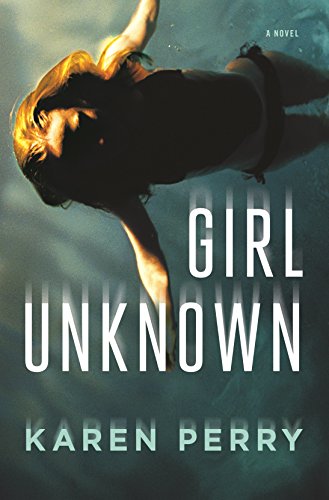
Girl Unknown: A Novel
Category: Buy a Kindle
Review "An intense psychological thriller that explores emotional danger with relentless, surgical accuracy." --Tana French, New York Times bestselling author of The Trespasser and Into the Woods "Full of intrigue and incident--keeps us guessing until the very last tragic page." --Liz Nugent, bestselling author of Unraveling Oliver and of Lying in Wait "Compulsively readable, with surprises until the very last page. . . . A chilling tale about a family under threat from one of its own." --Jessica Treadway, author of Lacy Eye and How Will I Know You? "[ Girl Unknown ] is must-read literary suspense, with dueling character perspectives and sly twists forming a gut-wrenching exploration of trust, manipulation, and obsession." -- Booklist (starred review) "A convincing glimpse into the fragility of family life and the terrible burden that the past can put on domestic life." -- Kirkus Reviews "Builds to an incredibly tense finale--before delivering an amazing final twist. Riveting stuff." -- Sunday Mirror "Richly satisfying . . . a book that hooks the reader from the first page. The tension is relentlessly dialed up to an almost unbearable level as the story unfolds." -- The Irish Independent About the Author Karen Perry is the pen name of Dublin-based authors Paul Perry and Karen Gillece. Together they wrote Girl Unkown. Paul Perry is the author of a number of critically acclaimed books. A recipient of the Hennessy Award for New Irish Writing, he teaches creative writing at University College, Dublin. Karen Gillece is the author of several critically acclaimed novels. In 2009 she won the European Union Prize for Literature (Ireland).
Features: Girl Unknown | by critically acclaimed author Karen Perry is a powerful novel that | “Explores emotional danger with relentless, surgical accuracy.”—Tana French, | New York Times | bestselling author of | The Trespasser | and | In the Woods | David and Caroline Connolly are swimming successfully through their marriage’s middle years—raising two children; overseeing care for David’s ailing mother; leaning into their careers, both at David’s university teaching job, where he’s up for an important promotion, and at the ad agency where Caroline has recently returned to work after years away while the children were little. The recent stresses of home renovation and of a brief romantic betrayal (Caroline’s) are behind them. The Connollys know and care for each other deeply.Then one early fall afternoon, a student of sublime, waiflike beauty appears in David’s university office and says, “I think you might be my father.” And the fact of a youthful passion that David had tried to forget comes rushing back. In the person of this intriguing young woman, the Connollys may have a chance to expand who they are and how much they can love, or they may be making themselves vulnerable to menace. They face either an opportunity or a threat—but which is which? What happens when their hard-won family happiness meets a hard-luck beautiful girl?